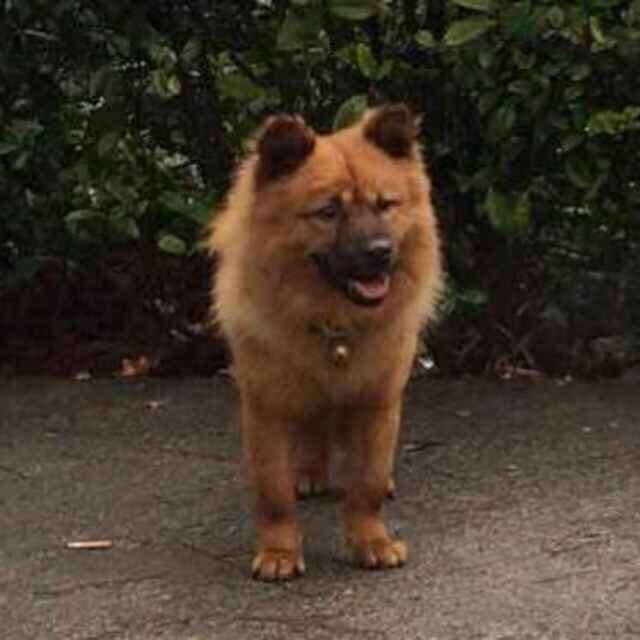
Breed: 1936-n000005-Pomeranian